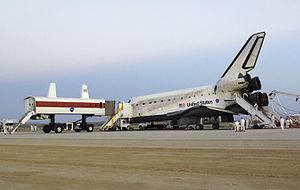
Une passerelle aéroportuaire ou passerelle d'embarquement ou passerelle passagers est un passage fermé et ajustable reliant un aéronef à une aérogare et permettant ainsi aux passagers de gagner l'aéronef, respectivement le terminal, sans devoir escalader des escaliers depuis le sol, et sans avoir à subir les caprices de la météo.
Une passerelle mobile ou salle mobile est un véhicule de type autobus circulant dans l'enceinte d'un aéroport. Il remplace la passerelle aéroportuaire entre les avions et l'aérogare, et permet de placer l'aire de stationnement des avions à une plus grande distance de l'aérogare.